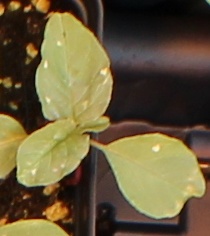
Label: Palmer Amaranth